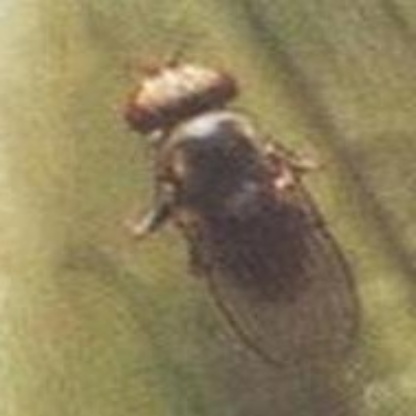
Nhãn: Rầy Nâu (Brown Plant Hopper)